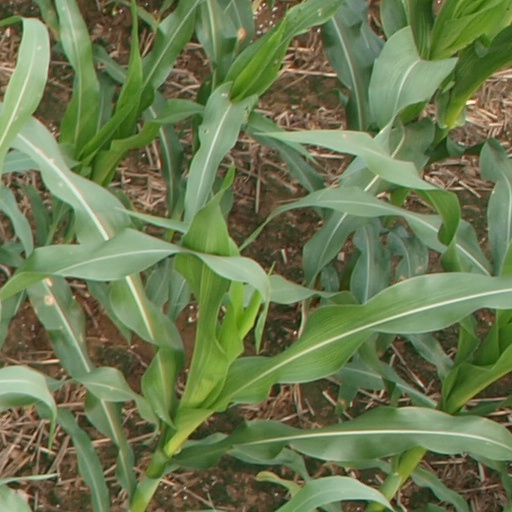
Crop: maize; corn